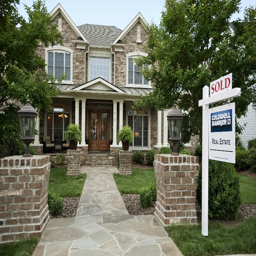
reasons will be a strong year for industry